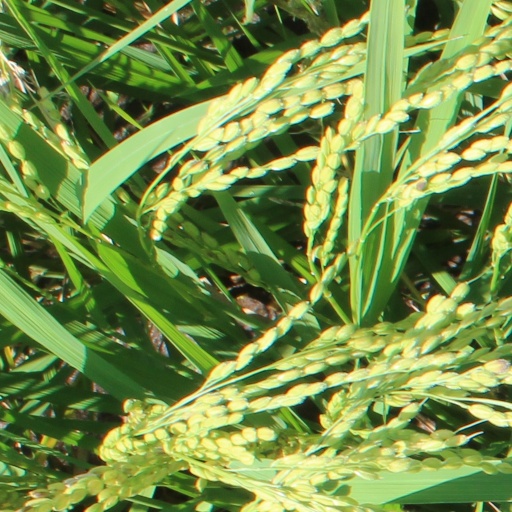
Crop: rice